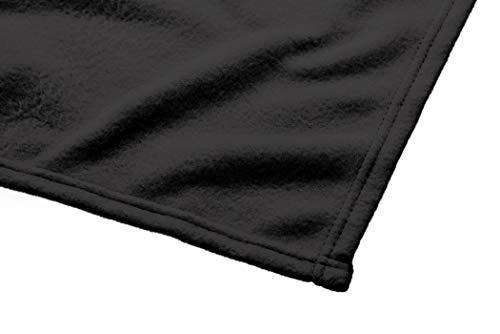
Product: Disney Star Wars, "Being Chewbacca" Youth Fleece Soft Throw Blanket with Sleeves, 48" x 48", Multi Color
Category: Home & Kitchen | Bedding | Kids' Bedding | Blankets & Throws | Throws
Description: Star Wars "Being Chewbacca" Design.
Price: $32.99
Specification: ProductDimensions:48x0.2x48inches|ItemWeight:12.8ounces|ShippingWeight:12.8ounces(Viewshippingratesandpolicies)|Manufacturer:TheNorthwestCompany|ASIN:B011C5K9OI|Itemmodelnumber:1DSW023000005RET